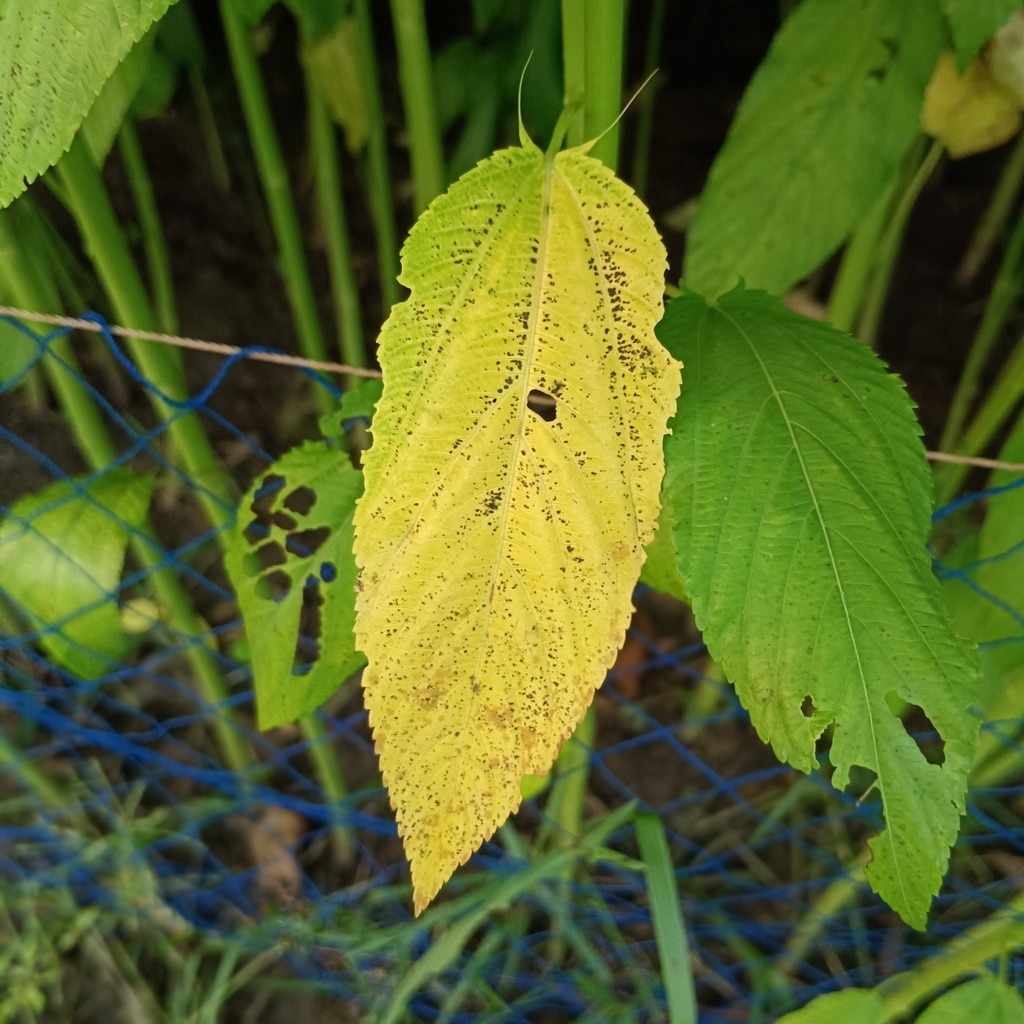
Label: Mosaic